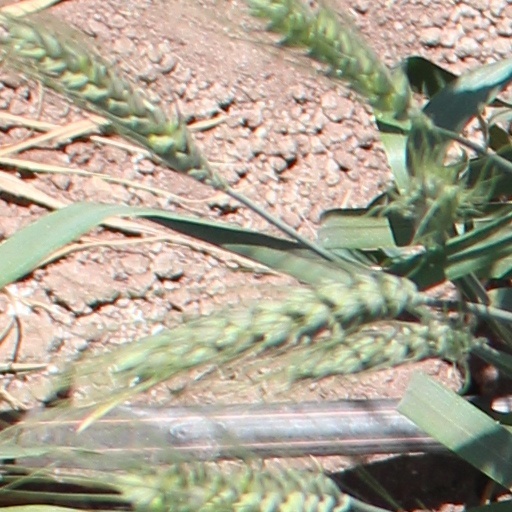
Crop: wheat